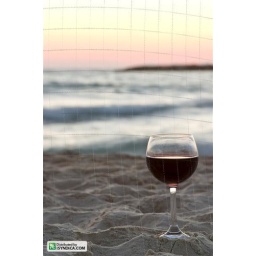
wine glass filled with red wine with the sea in the background